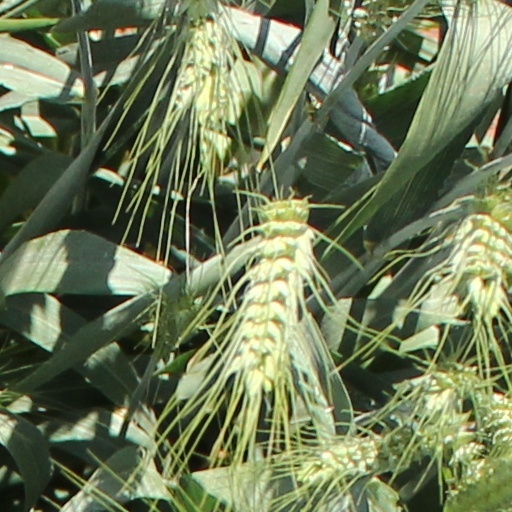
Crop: wheat